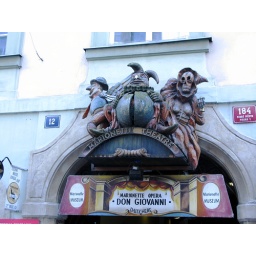
Another example of the rich details around doors and windows. This one is above a door to a small theatre.